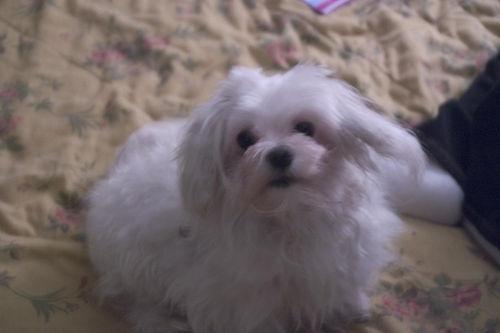
Maltese_dog